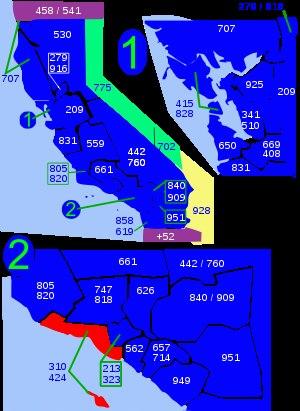
Les indicatifs régionaux 310 et 424 sont deux des multiples indicatifs téléphoniques régionaux de l'État de Californie aux États-Unis.